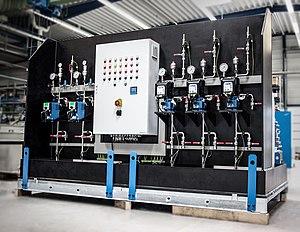
Les pompes doseuses servent à injecter de façon précise et répétable de petites quantités de liquides ou de fluides plus ou moins visqueux contenant éventuellement des morceaux solides ou semi-solides suivant un cycle défini. Elles sont utilisées dans les domaines de la pharmacie, de l'agriculture, de l'agroalimentaire, de la cosmétique, du diagnostic médical, du dosage industriel, de l'impression jet d'encre, des piles à combustible, de l'industrie des semi-conducteurs ou de l'analyse d'eau.